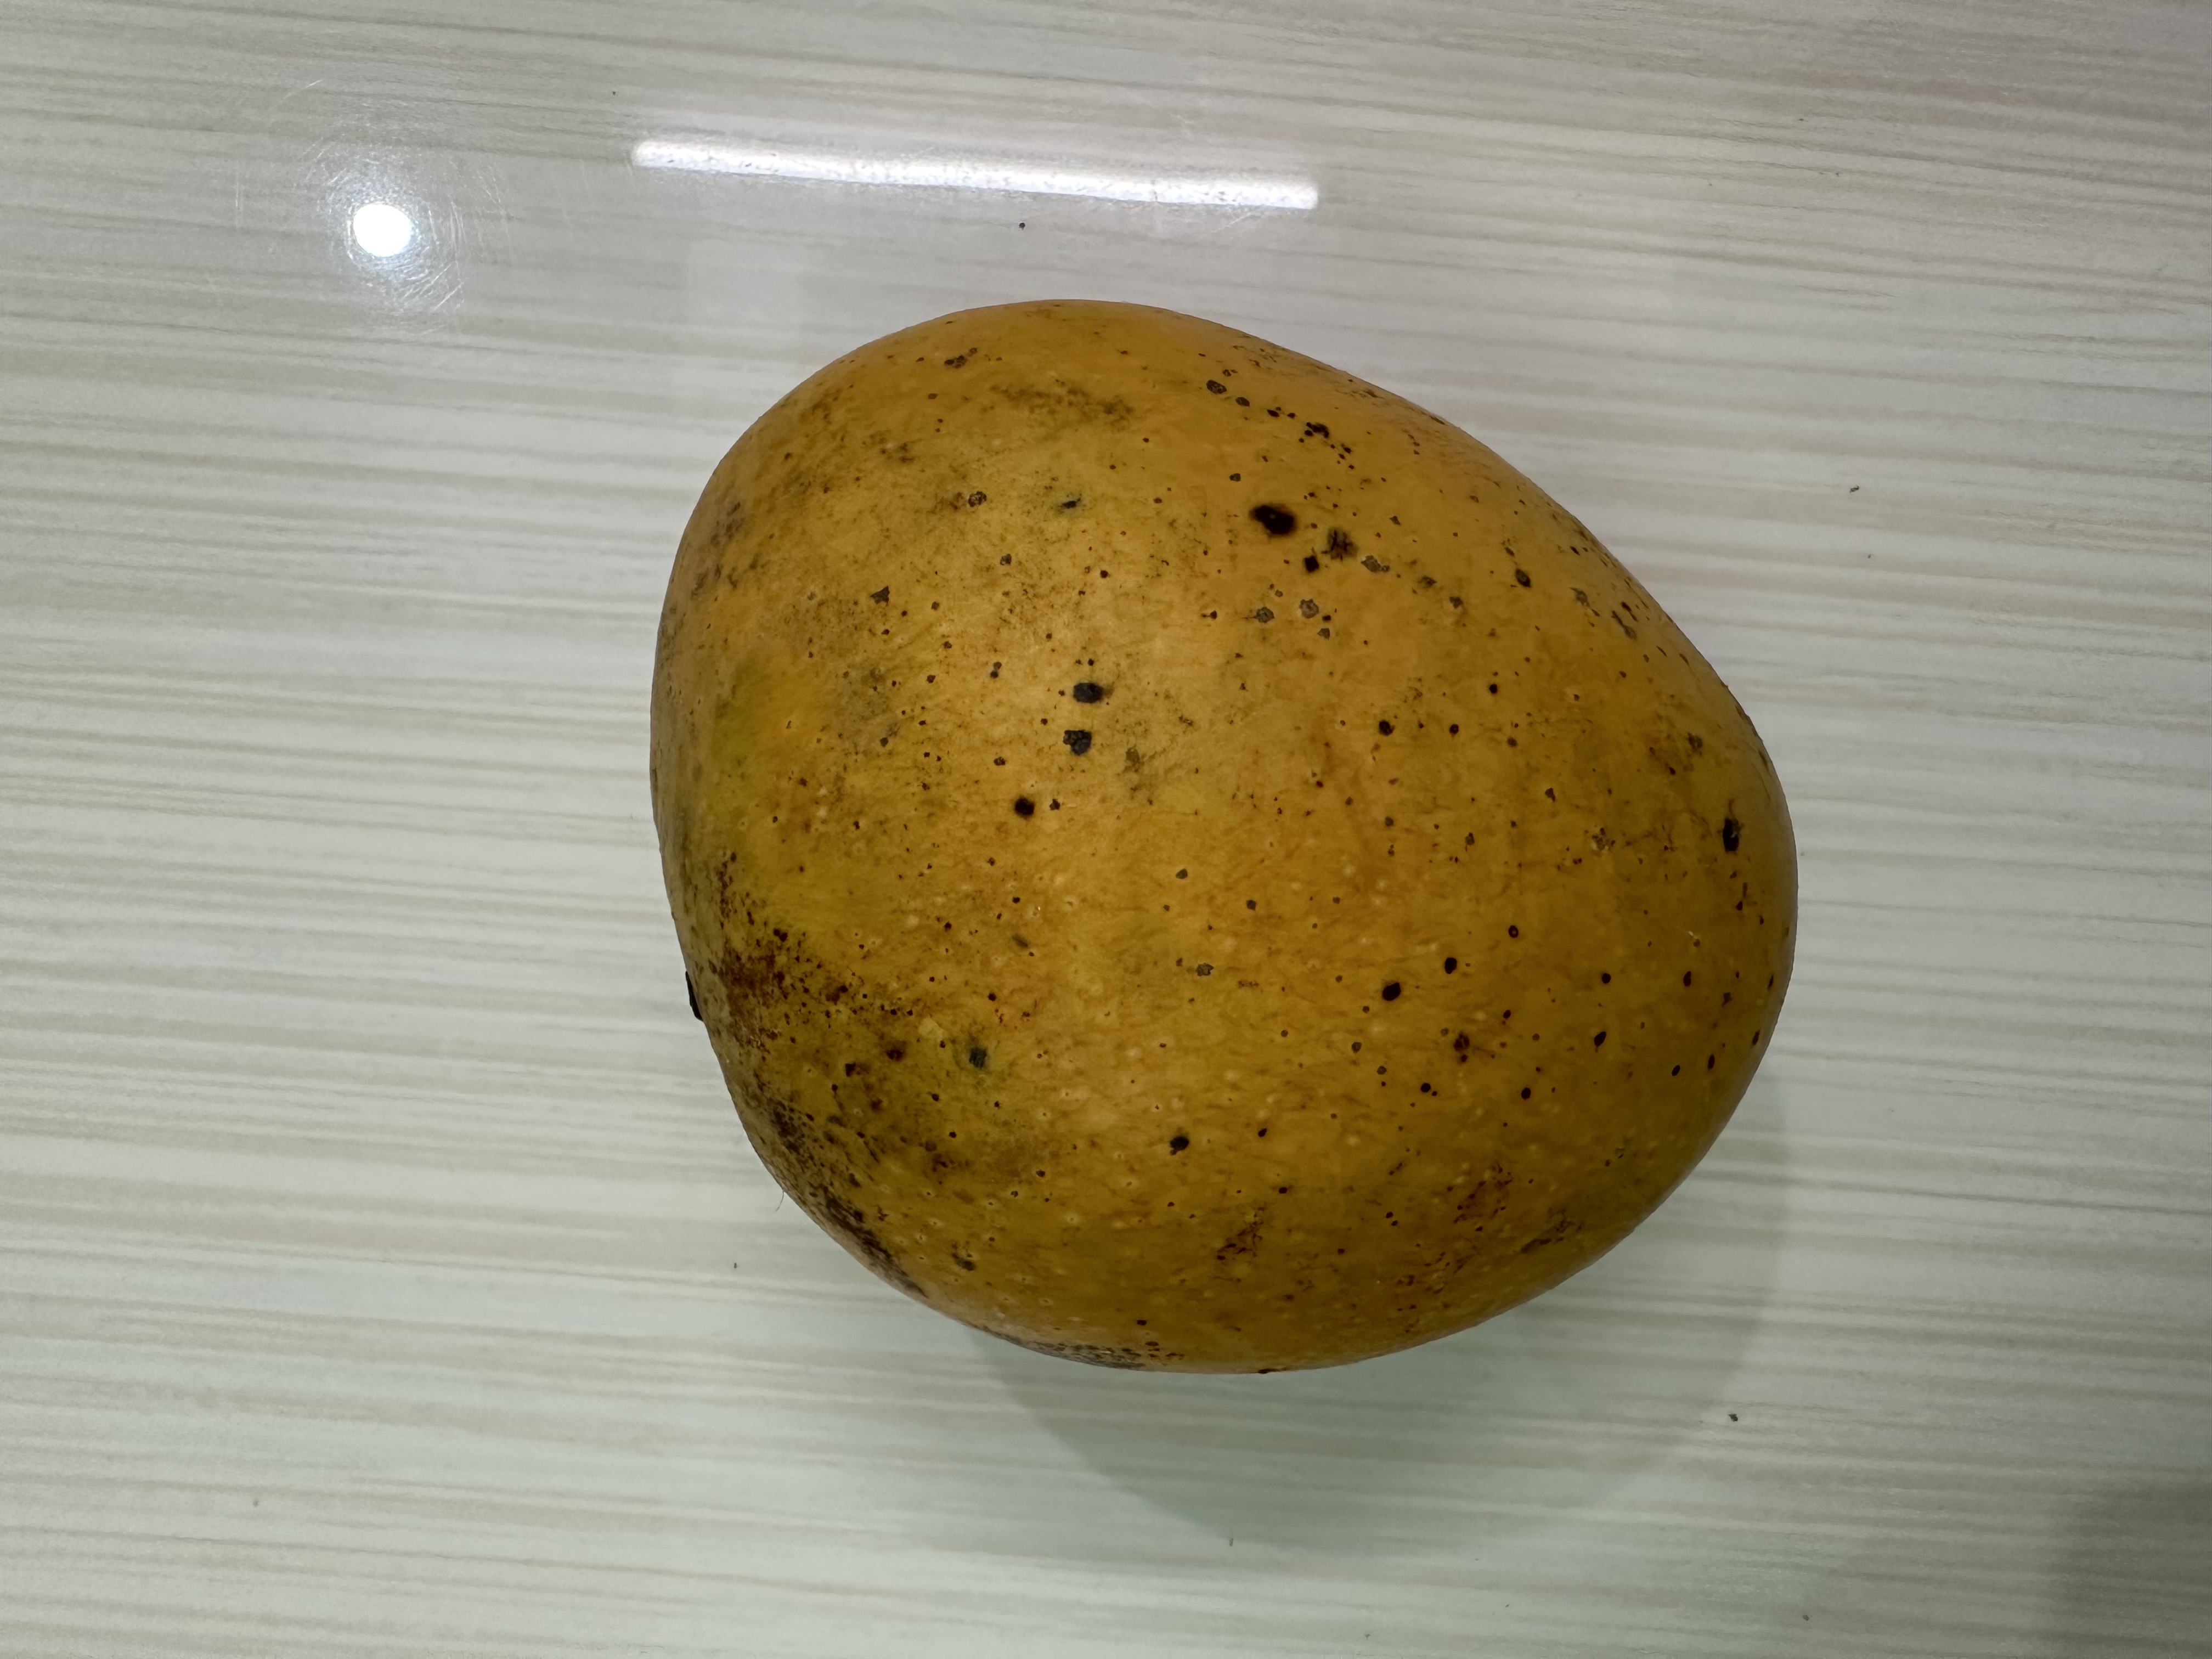
Mango variety: Bari-4